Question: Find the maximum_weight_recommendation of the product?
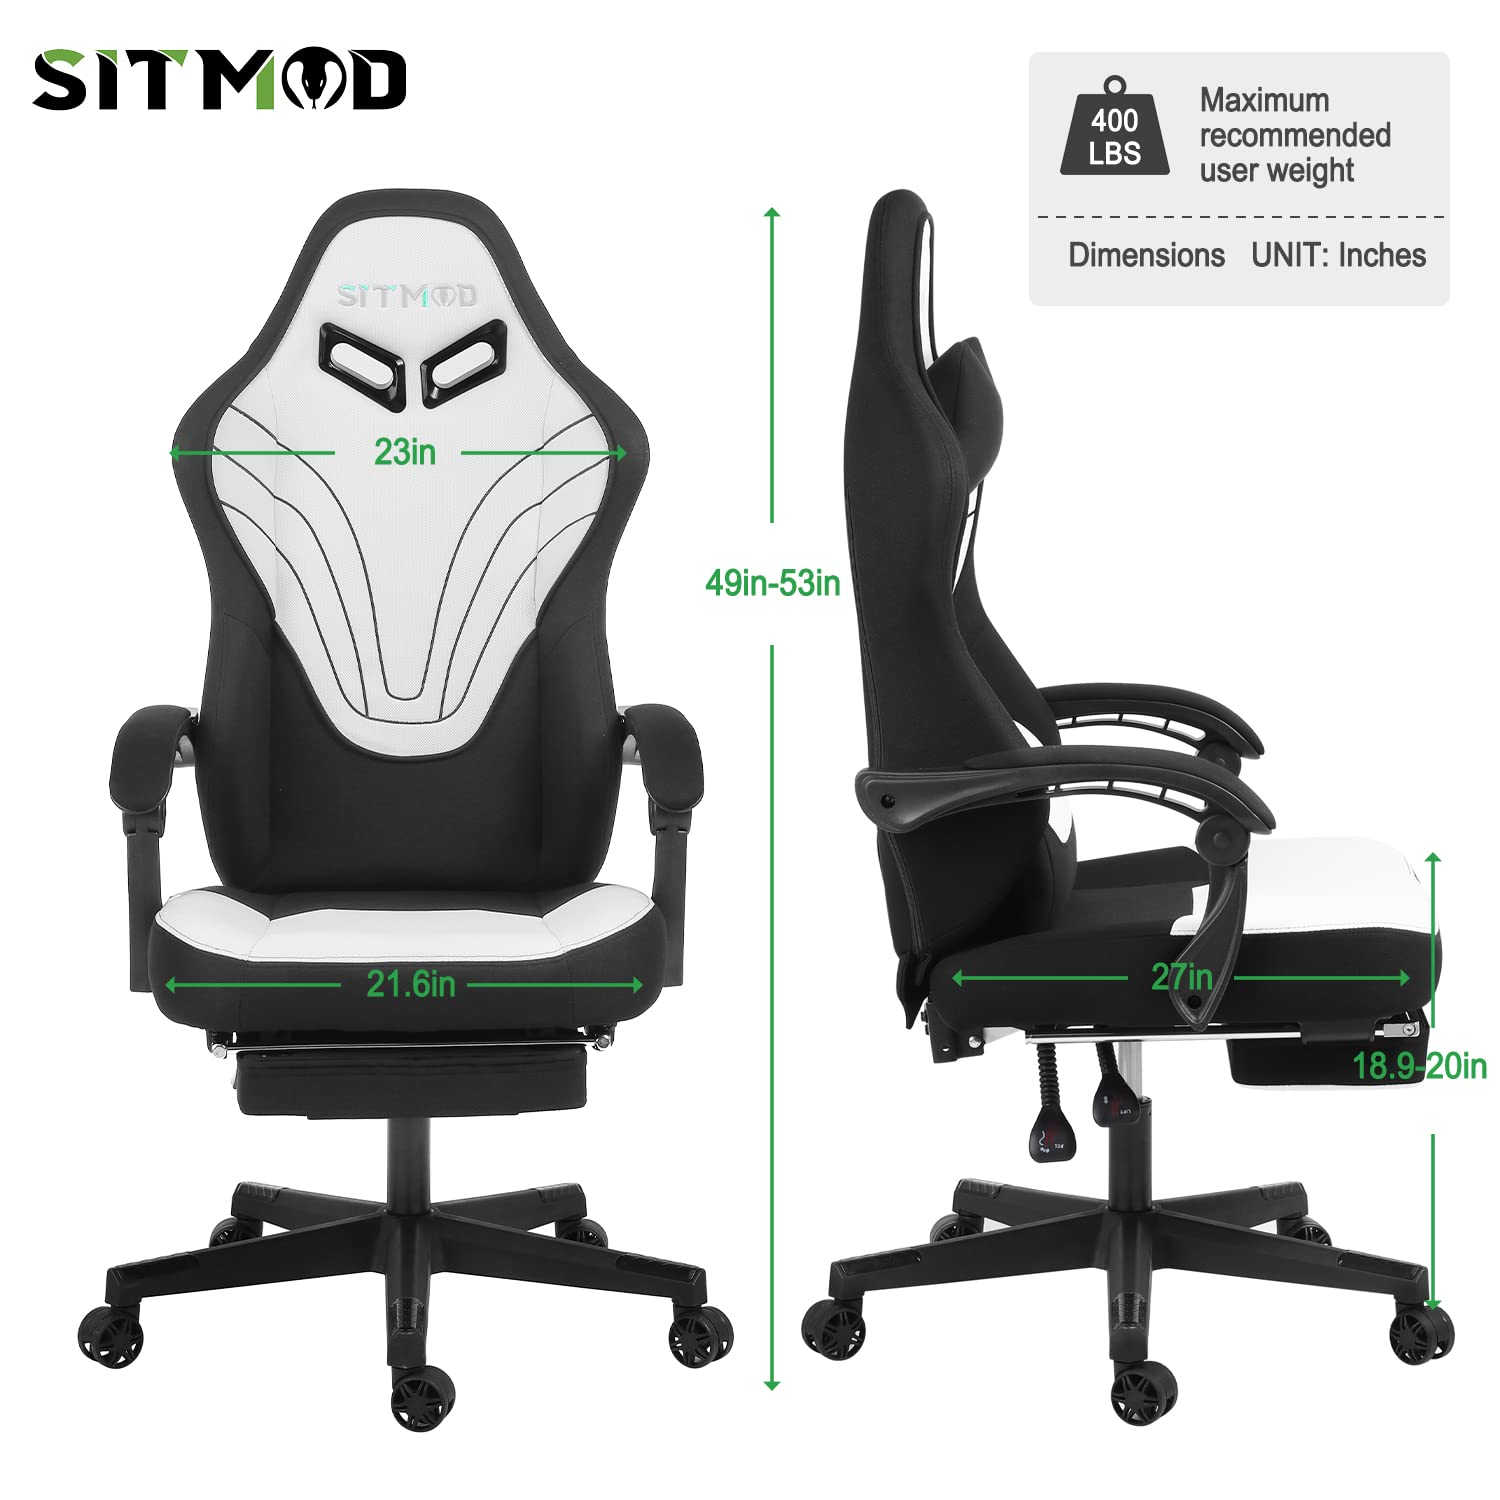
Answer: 400 pound